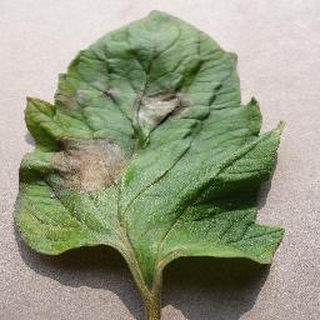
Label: tomato_late_blight